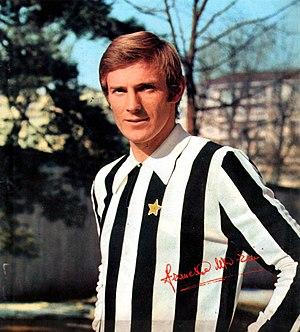
La saison 1969-1970 de la Juventus Football Club est la soixante-septième de l'histoire du club, créé soixante-treize ans plus tôt en 1897.